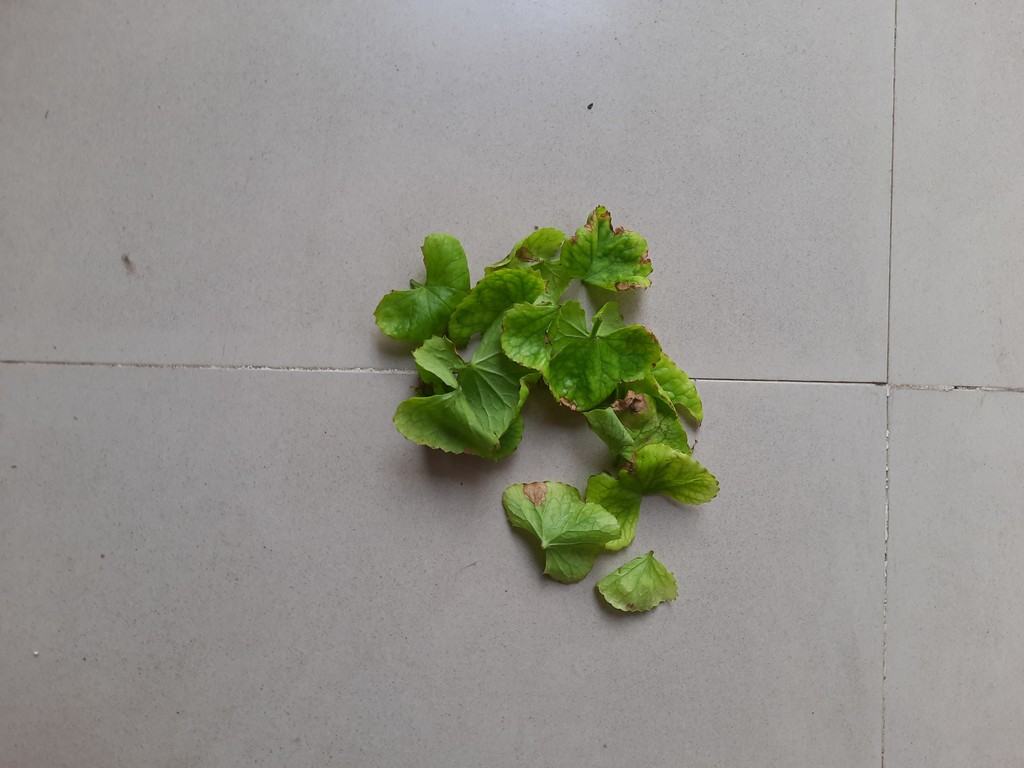
Label: Unhealthy